Two Comrades Were Serving

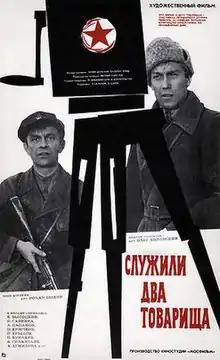
Rolan Bykov and Oleg Yankovsky

Two Comrades Were Serving (translit. "Sluzhili dva tovarishcha") is a 1968 Soviet war film directed by Yevgeny Karelov with a script by Yuli Dunsky and Valeri Frid. The film is about the Russian Civil War, in particular, the battle for the Crimean peninsula.